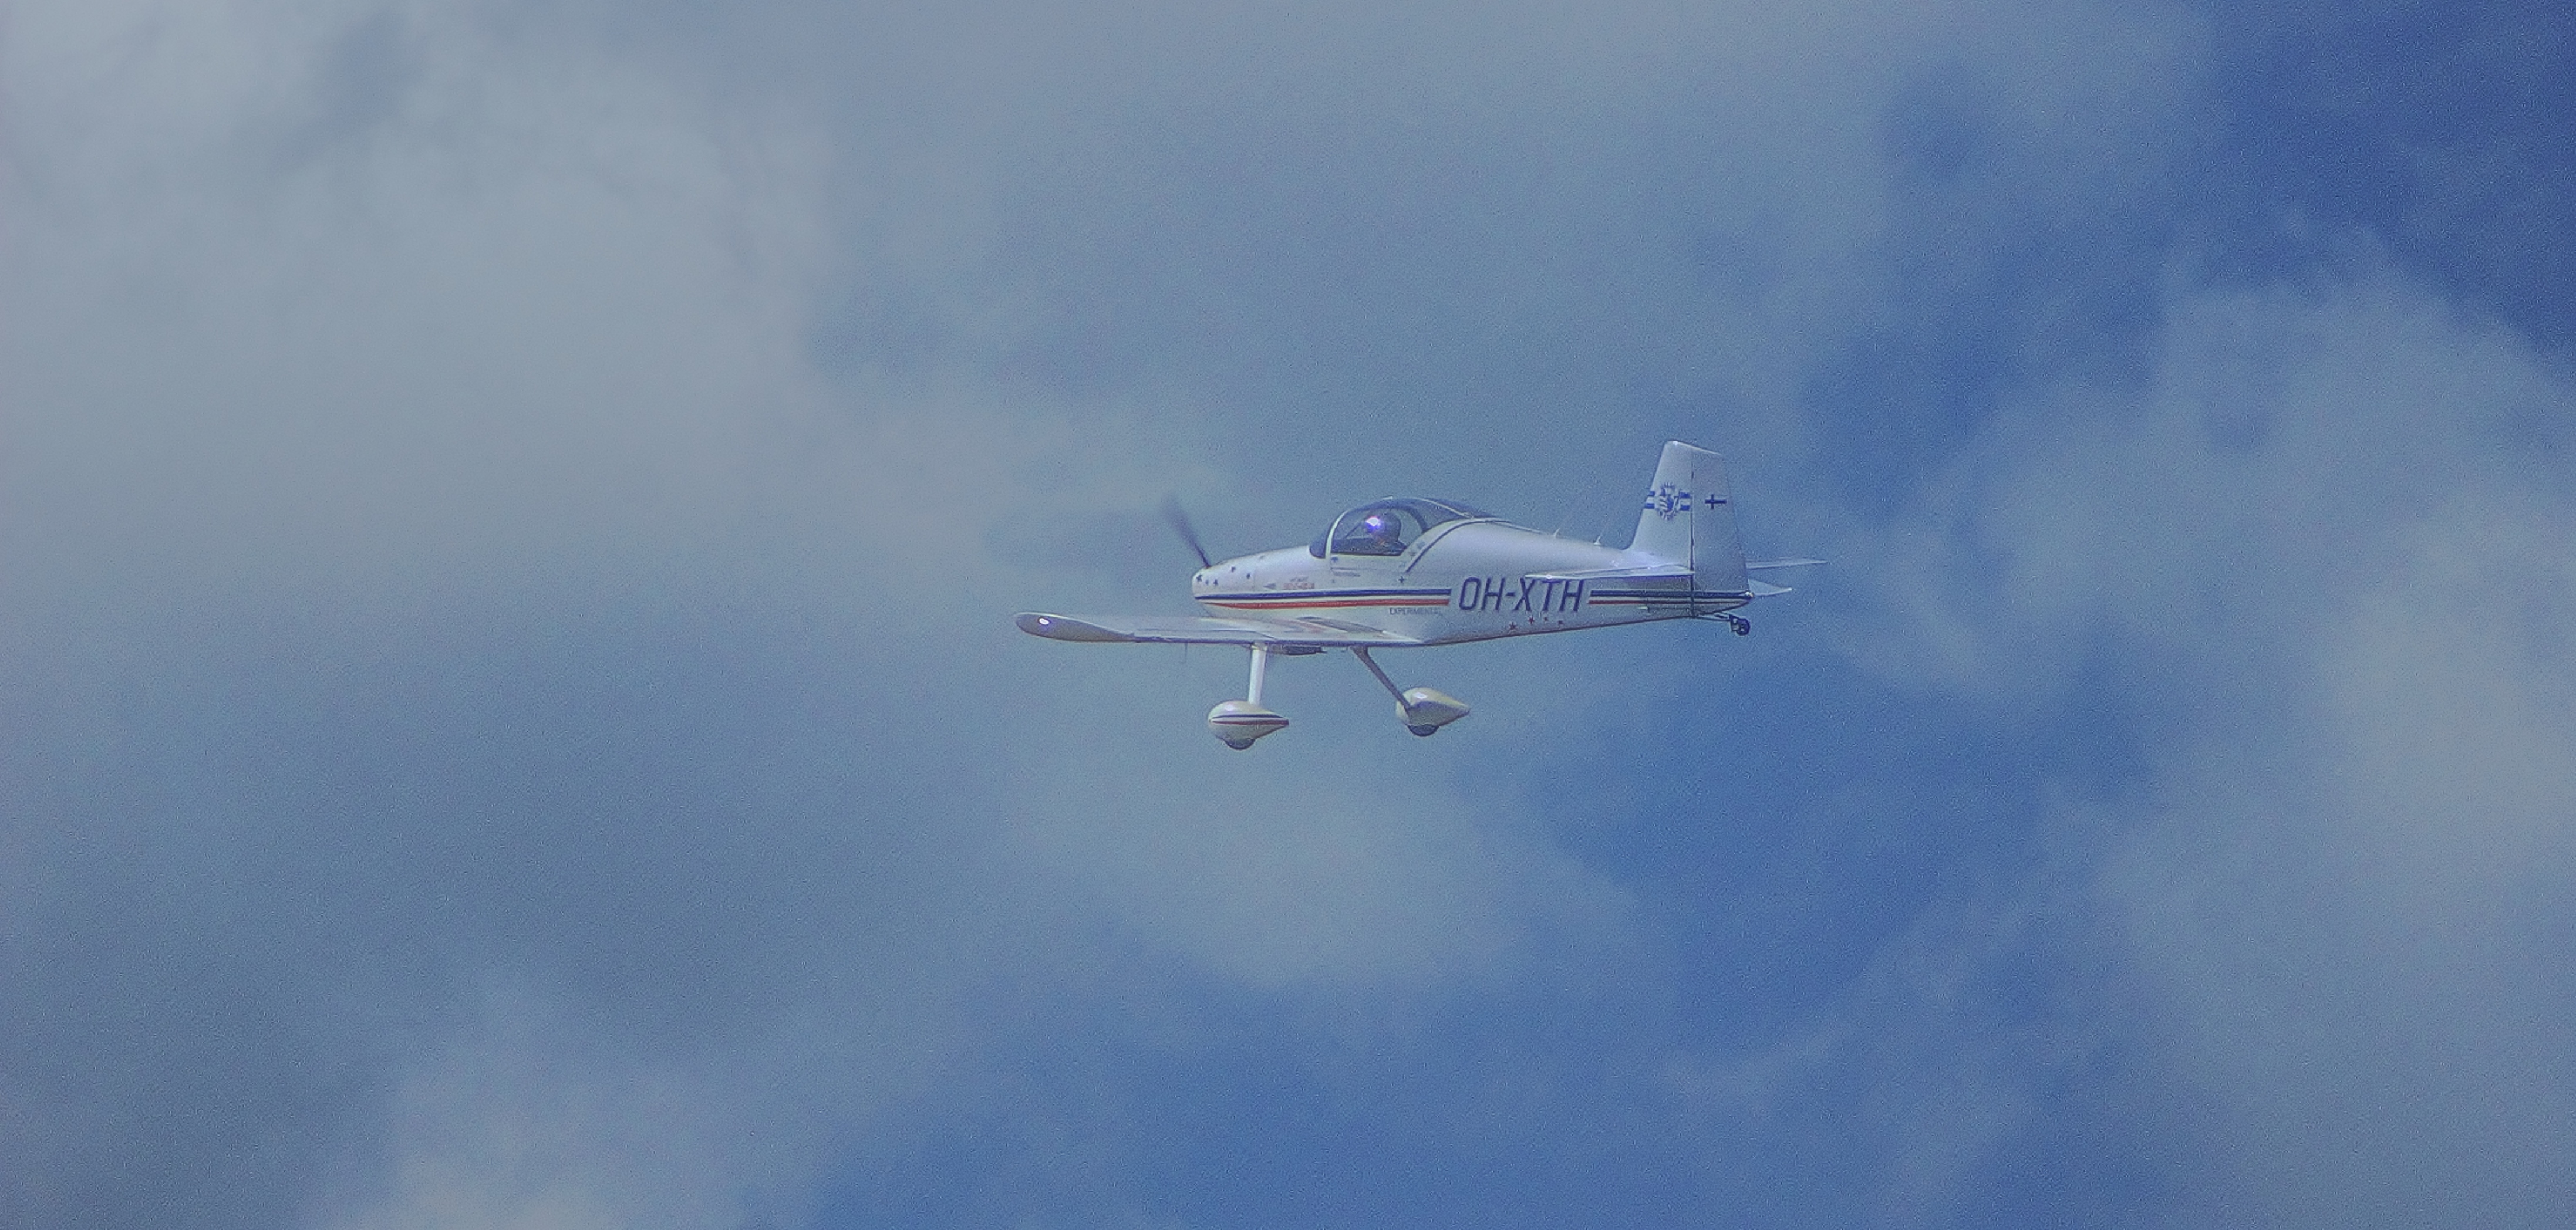
aircraft, sky, clouds, airplane, aviation, flight, monoplane, general aviation, vehicle, air racing, light aircraft, aerospace engineering, wing, propeller, aerospace manufacturer, air travel, cloud, motor glider, propeller driven aircraft, jet aircraft, Experimental aircraft, flap, airline, aerobatics